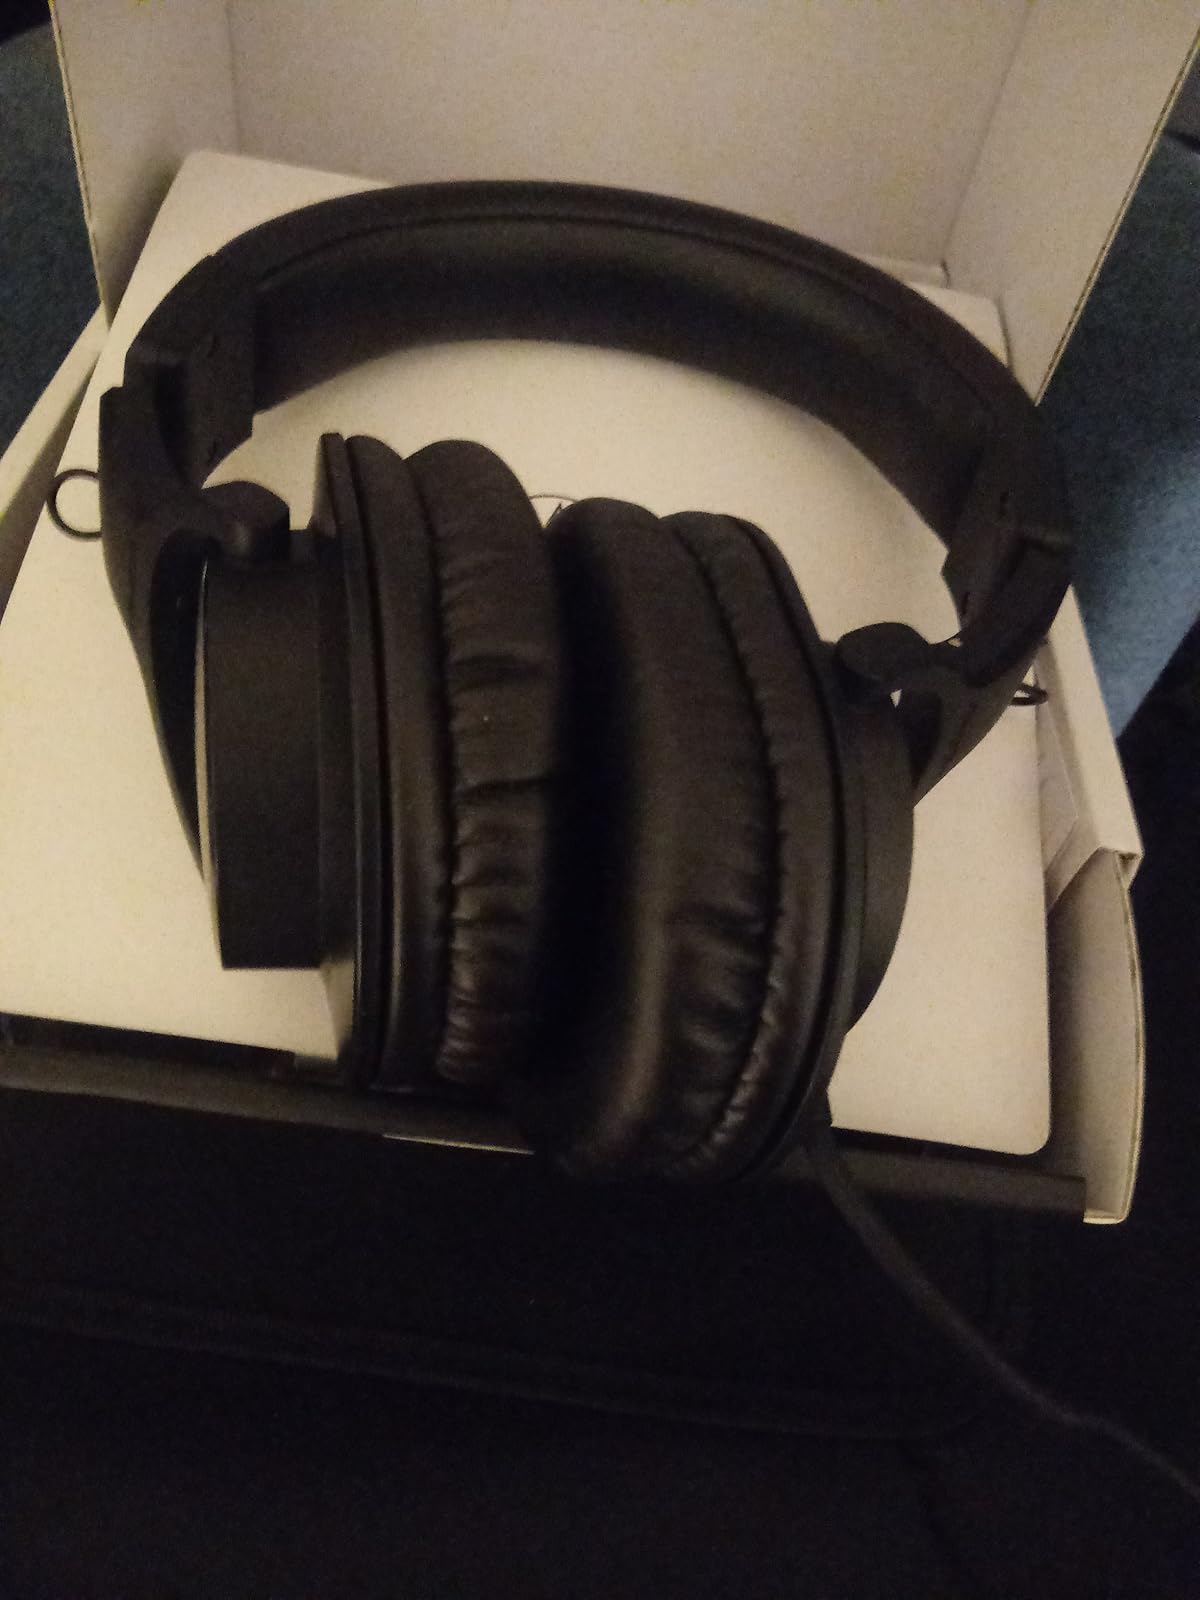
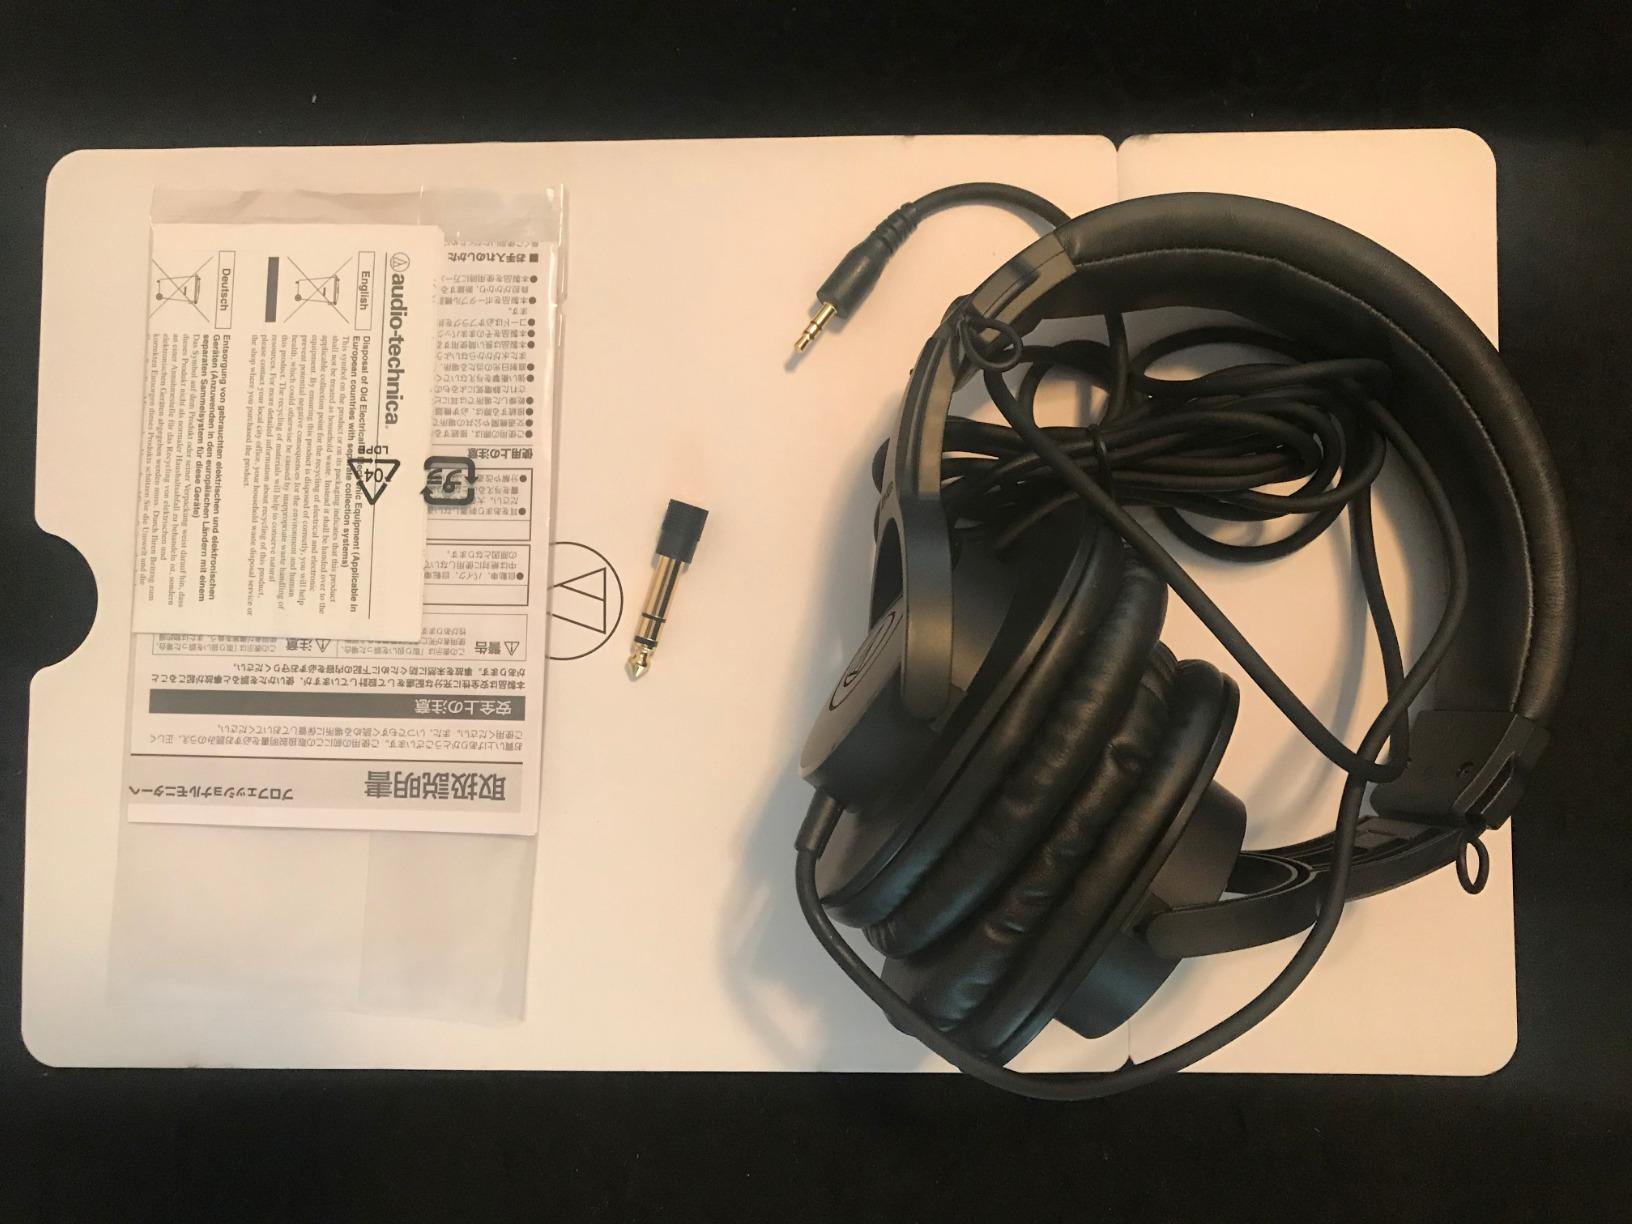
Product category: headphones
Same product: yes